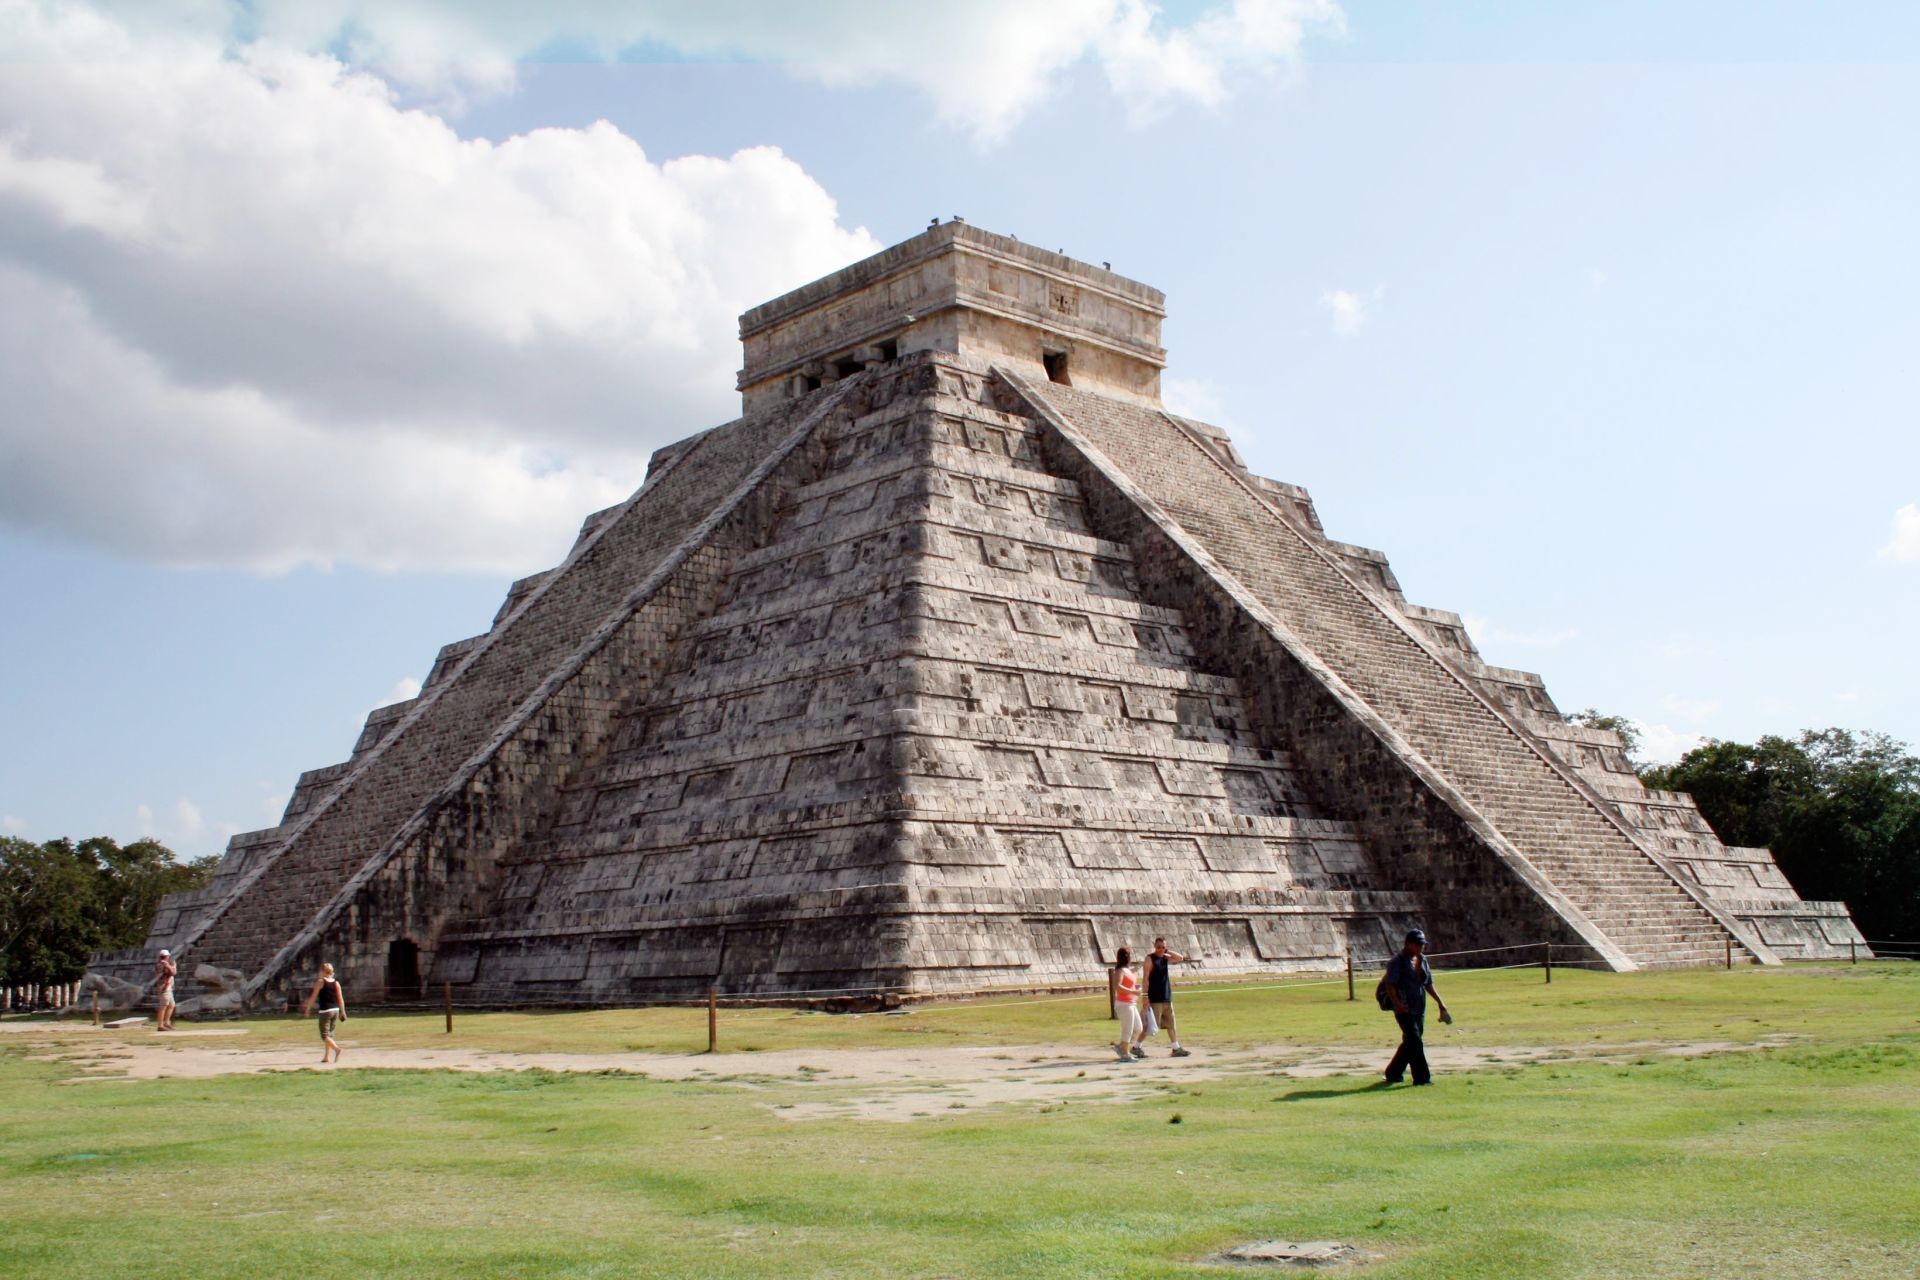
Landmark: Chichen Itza